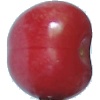
Label: Cherry 2